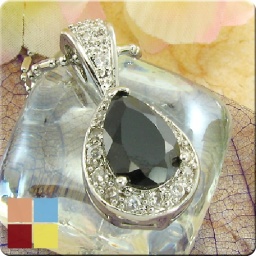
Pendant with Black Topaz Pear shape stone surrounded by brilliant diamond like crystals in a elegant silver setting